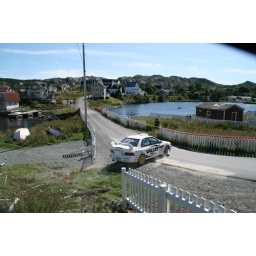
WRX heads through fence downed by safety car in Brigus.